Tristia

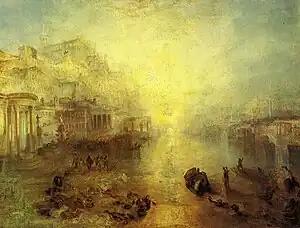
"Ovid Banished from Rome" (1838) by J. M. W. Turner

The Tristia ("Sad things" or "Sorrows") is a collection of poems written in elegiac couplets by the Augustan poet Ovid during the first three years following his banishment from Rome to Tomis on the Black Sea in AD 8. Despite five books in which he bewails his fate copiously, the immediate cause of Augustus' banishment of the most acclaimed living Latin poet to Pontus remains a mystery. In addition to the "Tristia", Ovid wrote another collection of elegiac epistles on his exile, the "Epistulae ex Ponto", as well as a 642-line curse poem called "Ibis", directed against the unnamed enemy who had apparently caused his downfall. He spent several years in the outpost of Tomis and died in AD 17 or 18 without ever returning to Rome.